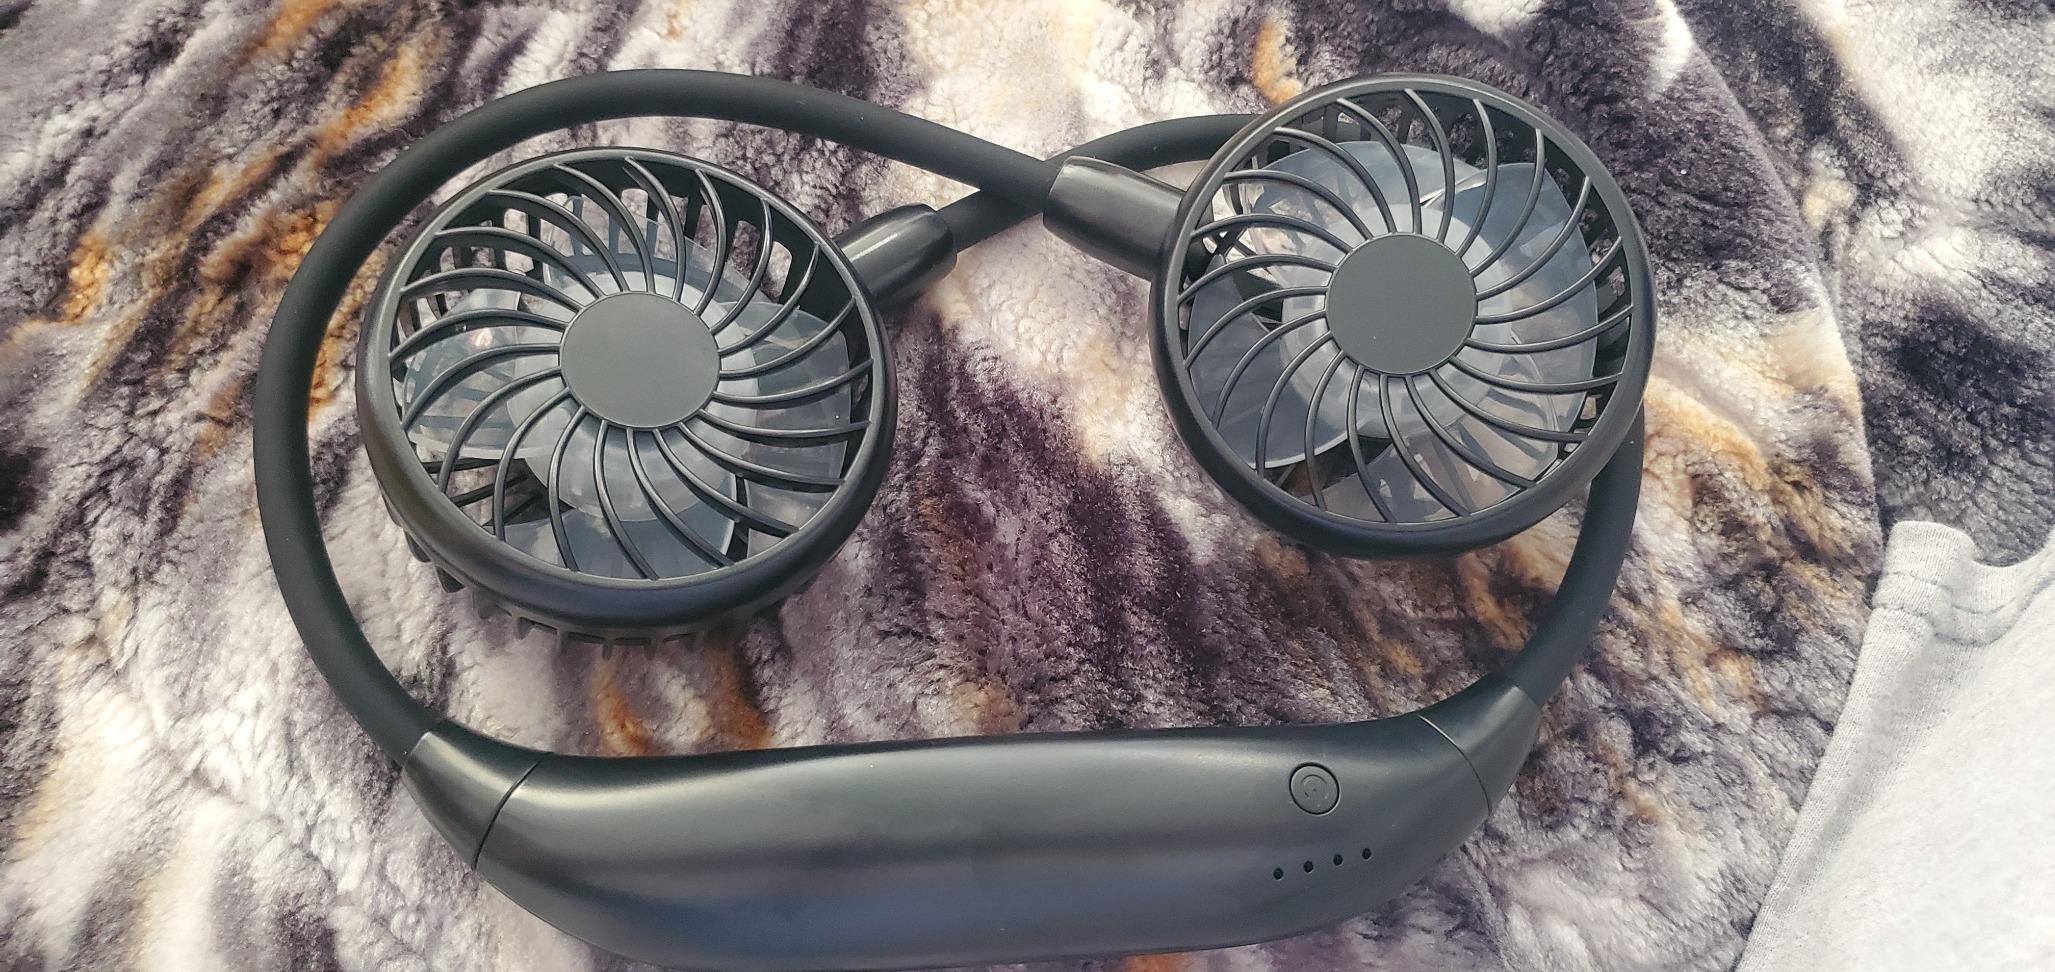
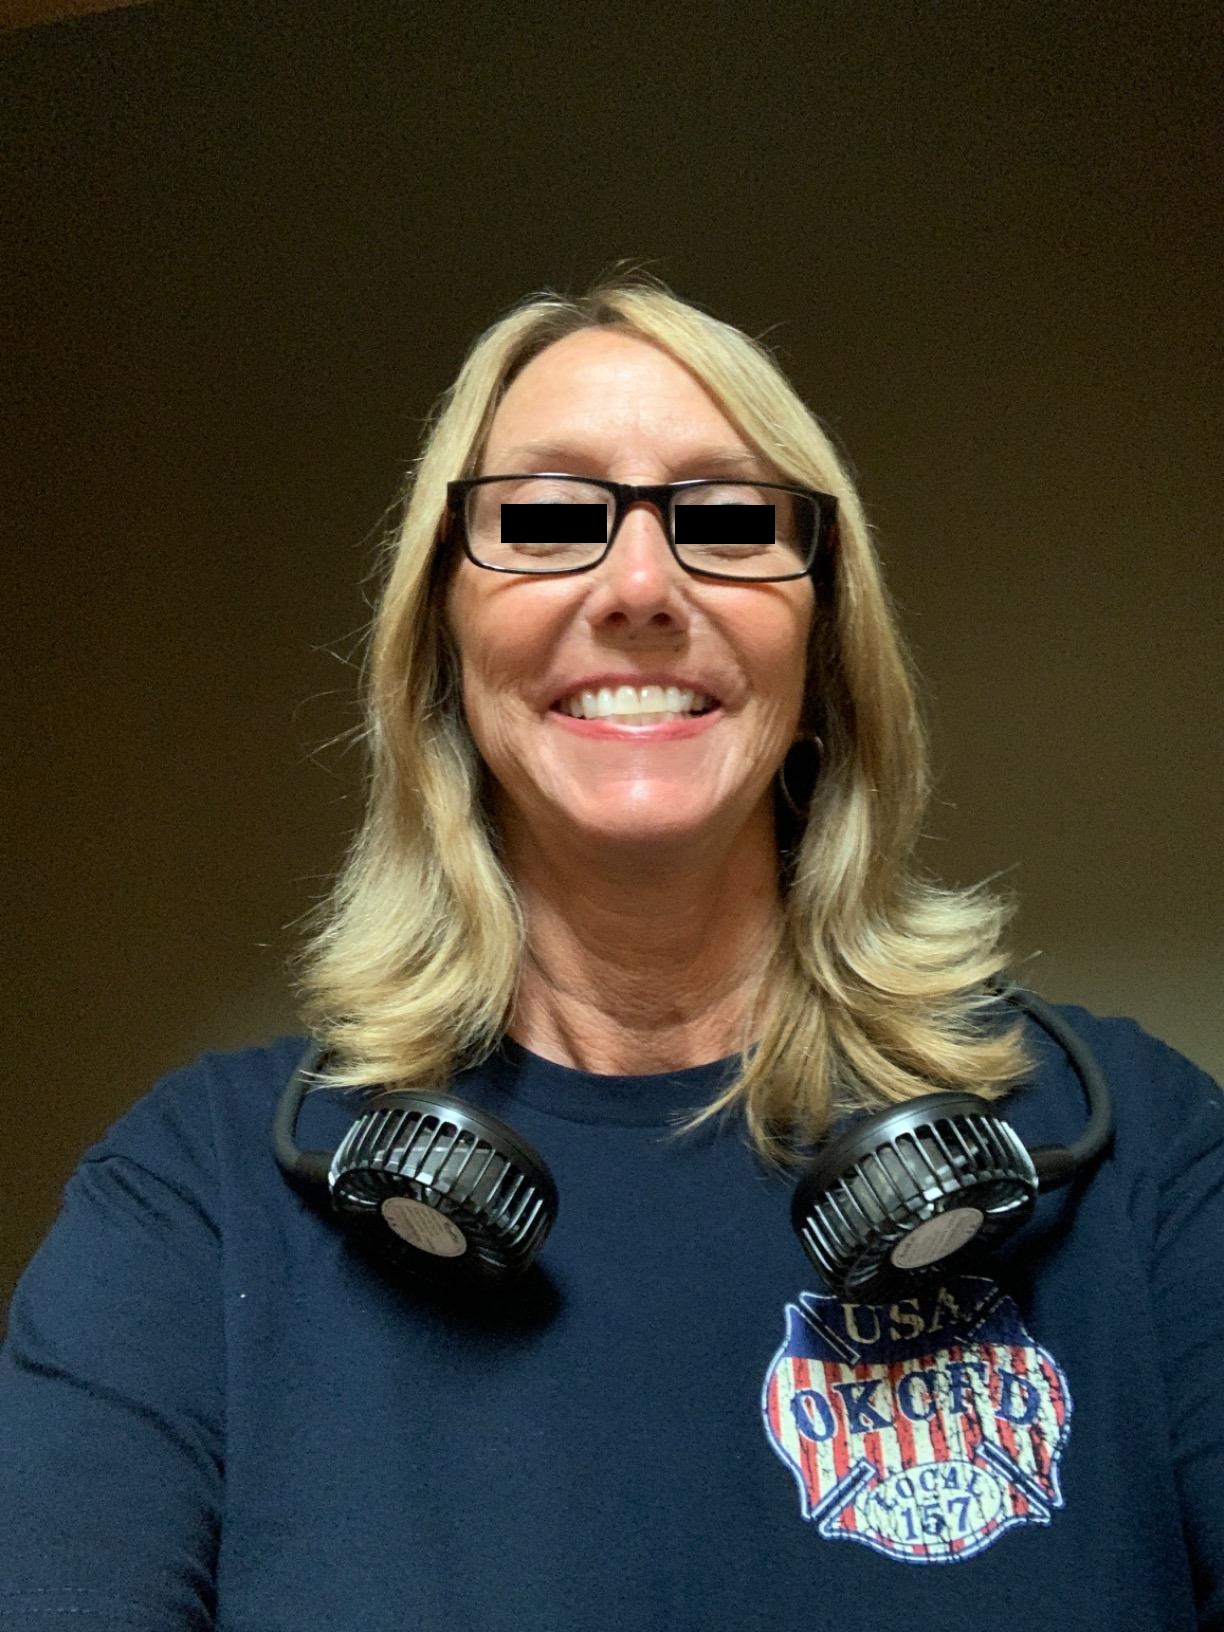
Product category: fan
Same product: yes